Assemblies of God USA

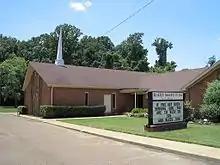
Randolph Assembly of God, Randolph, Tennessee

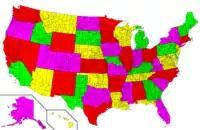

Since their movement's emergence early in the 20th century, Pentecostals saw themselves as "peculiar people", and one of the components of this identity were particular prohibitions on behavior. Prohibitions on drug use, gambling, social dancing, consuming alcohol, smoking, attending theaters, bowling, swimming in public pools and beaches, owning television sets, and restrictions on feminine attire and fashion helped distinguish Pentecostals from the larger society. Starting in the 1950s, attitudes in the Assemblies of God on many of these activities underwent dramatic change. The most change probably occurred over views on women's attire, with the former stance against wearing make-up and jewelry giving way to the acceptance of popular fashion. Most of these "holiness standards" are no longer adhered to; however, some are still held to, such as proscriptions on smoking, alcohol and drug use.